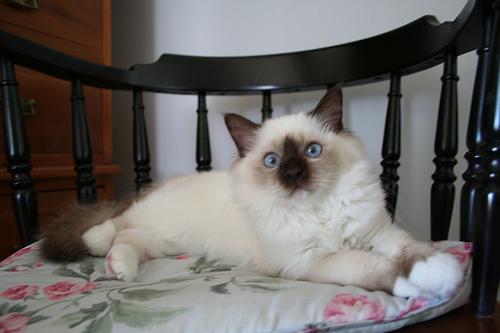
Breed: Birman